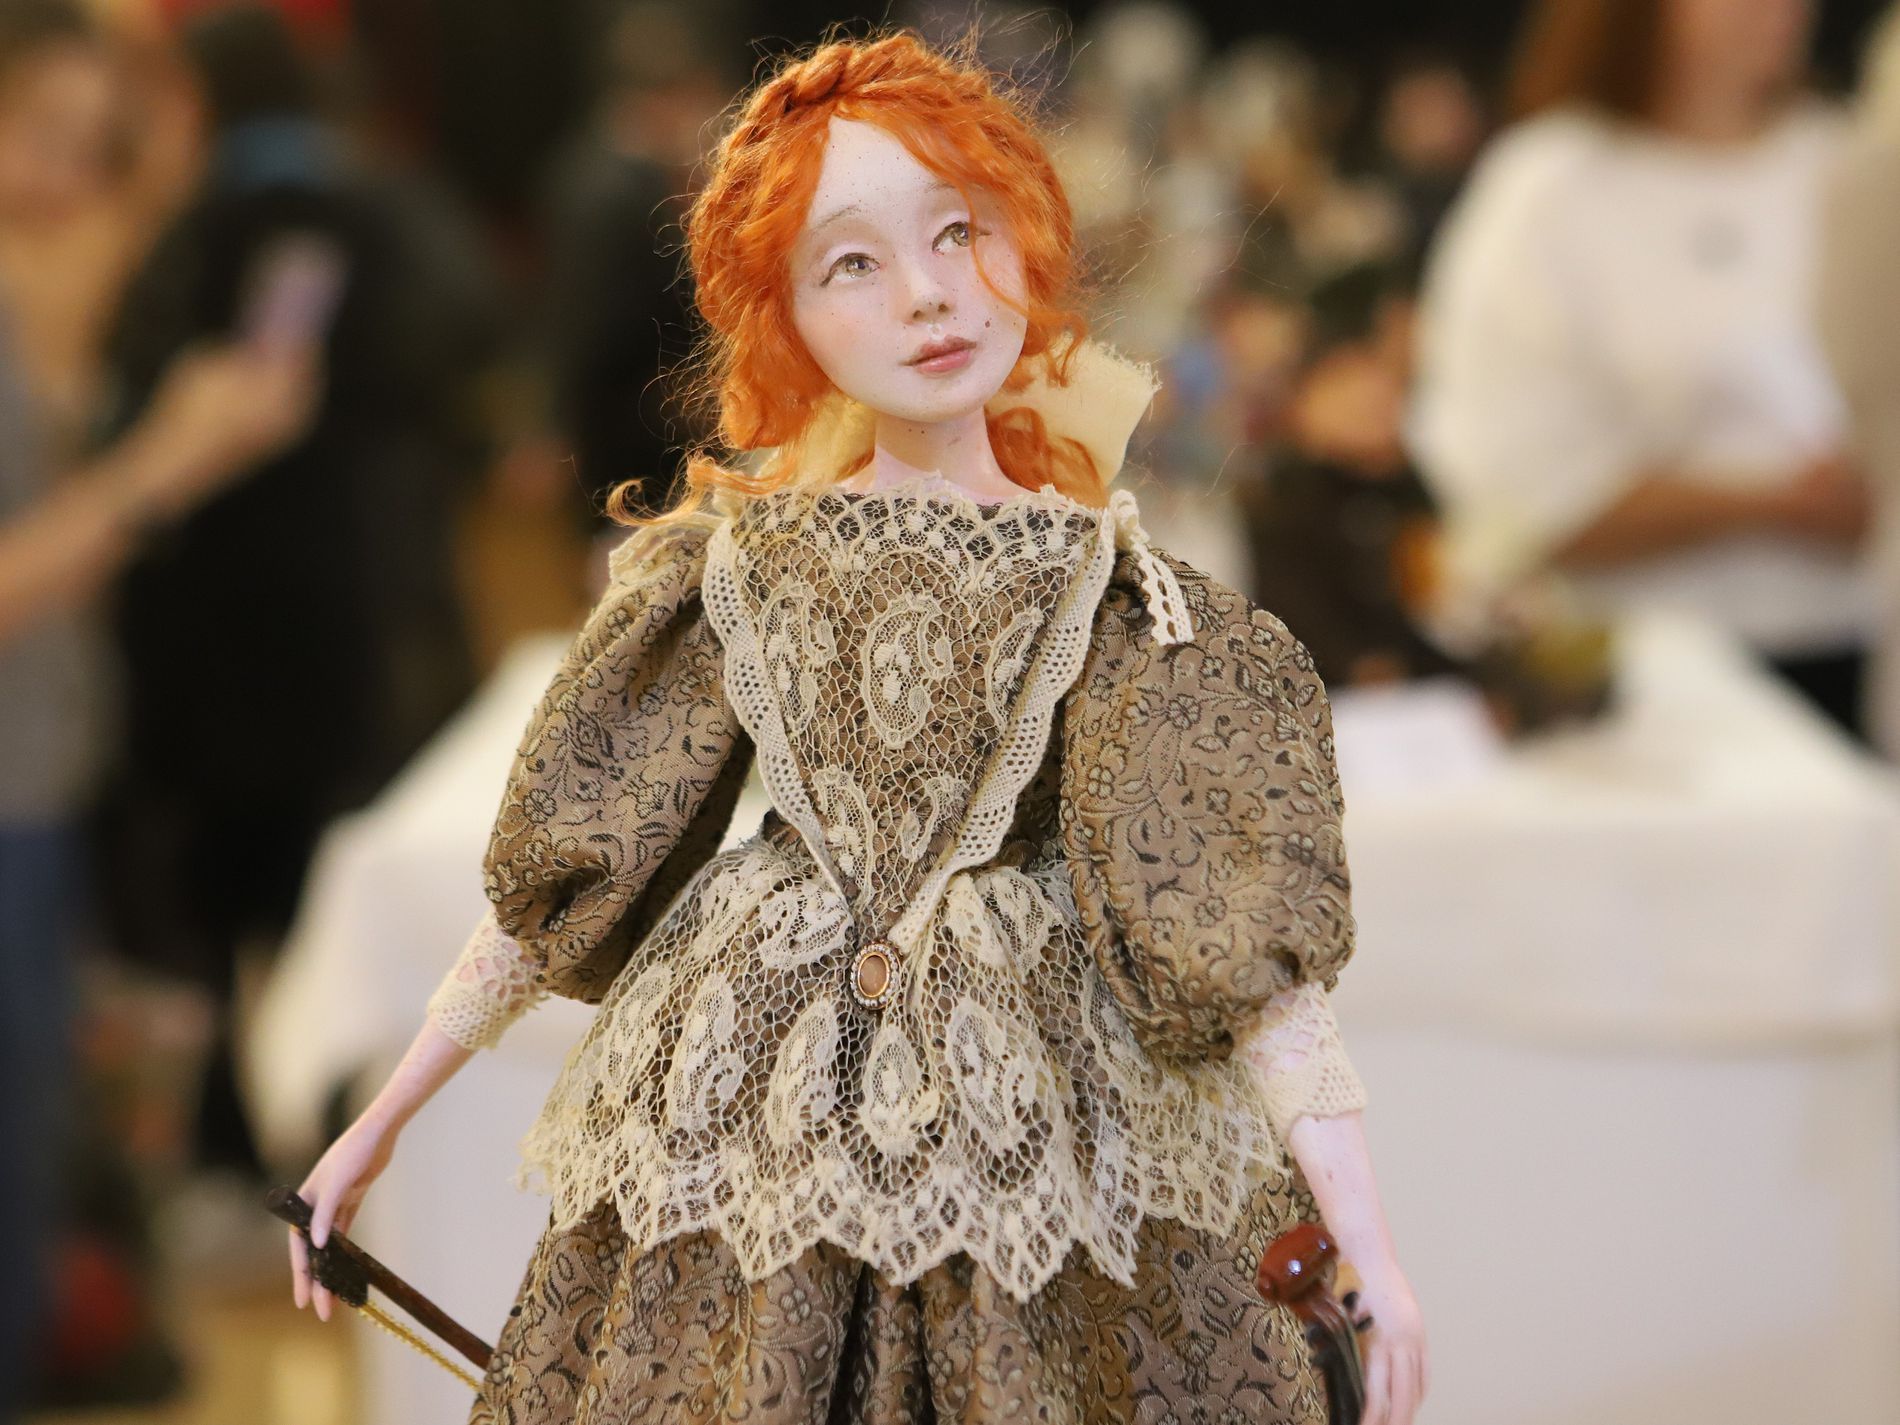
Doll wearing a dress
The picture shows an orange-haired doll wearing a patterned dress and holding a violin against a blurry background.
A close-up shot of a handmade doll with a vintage appearance. Orange hair and the elegant dress create a striking contrast. The blurred background makes the doll the main focus of the photo.
Labels: Adult, Female, Person, Woman, Lady, Clothing, Dress, Doll, Toy, Face, Head, Formal Wear, Baton, Stick, Fashion, Evening Dress, Figurine, Costume, blurry background, dummy
Camera: Canon Canon EOS 6D Mark II
Aperture: F4
Exposure: 1/200 sec
ISO: 6400
Focal length: 70.0 mm